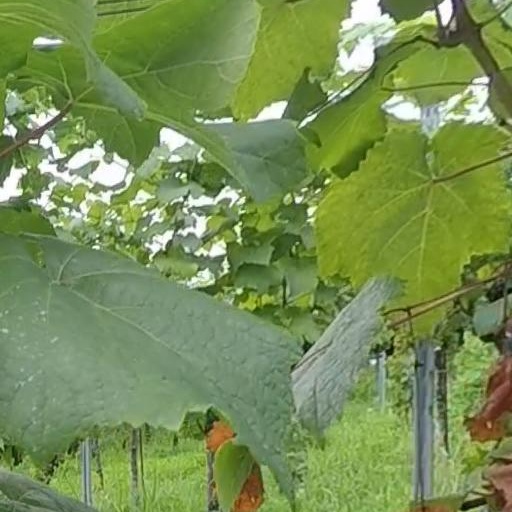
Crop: grape